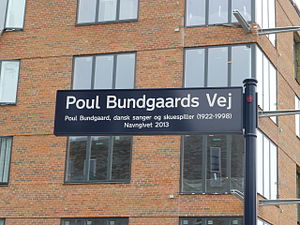
Vejnavnenævnet
Poul Bundgaards Vej i Valby blev opkaldt efter Poul Bundgaard i 2013 efter indstilling fra Vejnavnenævnet.
Vejnavnenævnet er et rådgivende nævn under Teknik- og Miljøudvalget i Københavns Kommune. Nævnet har til opgave at behandle alle sager om navngivning af veje, pladser, broer og parker i København. På baggrund af nævnets behandling af sagerne indstiller Vejnavnenævnet en anbefaling til Teknik- og Miljøudvalget om, hvilket navn der bør gives til en given lokalitet i byen.